Yakima station

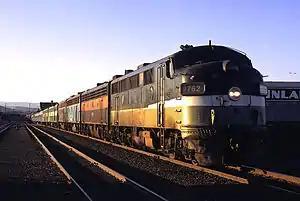
Amtrak's "Empire Builder" stopped at Yakima with a colorful display of Burlington Northern-heritage equipment, August 1971

When Amtrak took over intercity trains on May 1, 1971, only the "Empire Builder" was retained from Burlington Northern's four Seattle–Twin Cities–Chicago routes. There were some routing differences near each end of the line; the Milwaukee Road mainline was chosen between Minneapolis and Chicago via Milwaukee, Wisconsin. In the Pacific Northwest, Amtrak chose the Northern Pacific route via Stampede Pass between Spokane and Seattle, allowing them to serve a higher ridership base and more isolated communities.